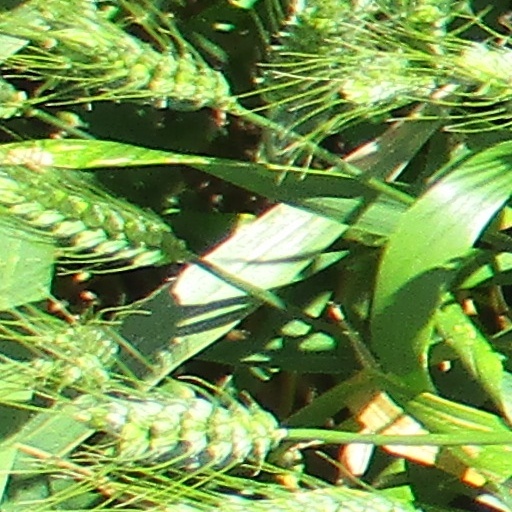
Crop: wheat